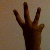
The image shows a hand gesture representing the number 6 in Indian Sign Language.